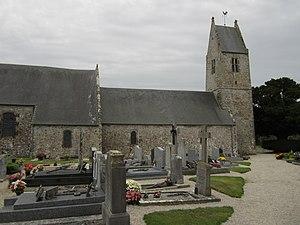
Brainville, Manche